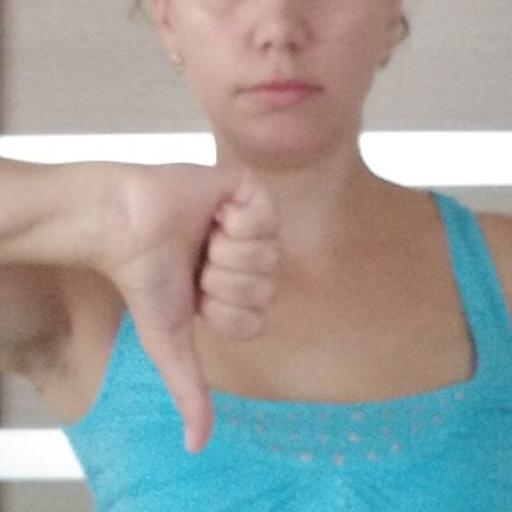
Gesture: dislike